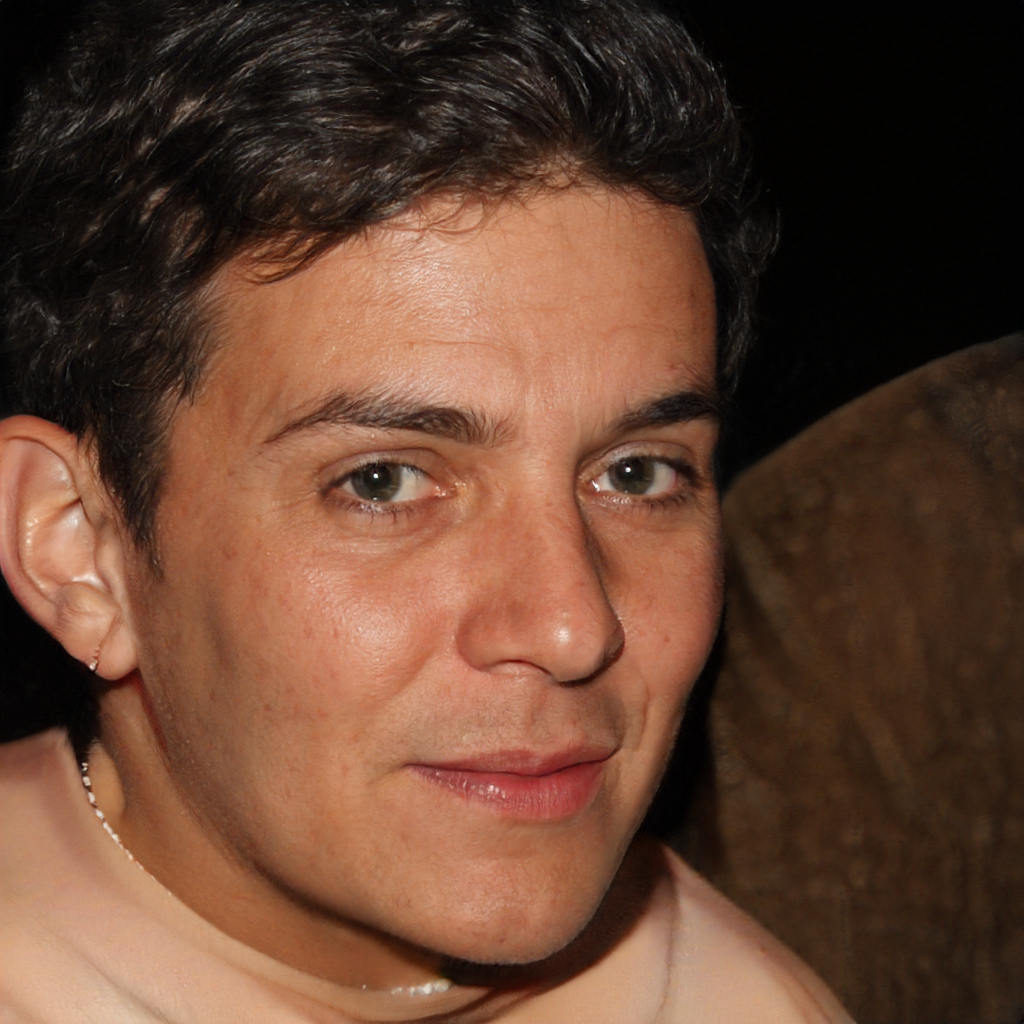
Gender: Male